Jacksonville Light Infantry

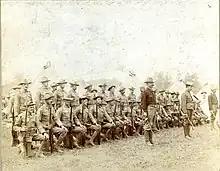
Photograph of the Jacksonville Light Infantry circa 1890s. "Courtesy of the Jacksonville Historical Society"

The Jacksonville Light Infantry were a militia unit organized on April 30 of 1859 in Jacksonville, Florida. The unit fought for the Confederacy during the American Civil War as well as with the U.S. Army during the Spanish–American War and World War I.